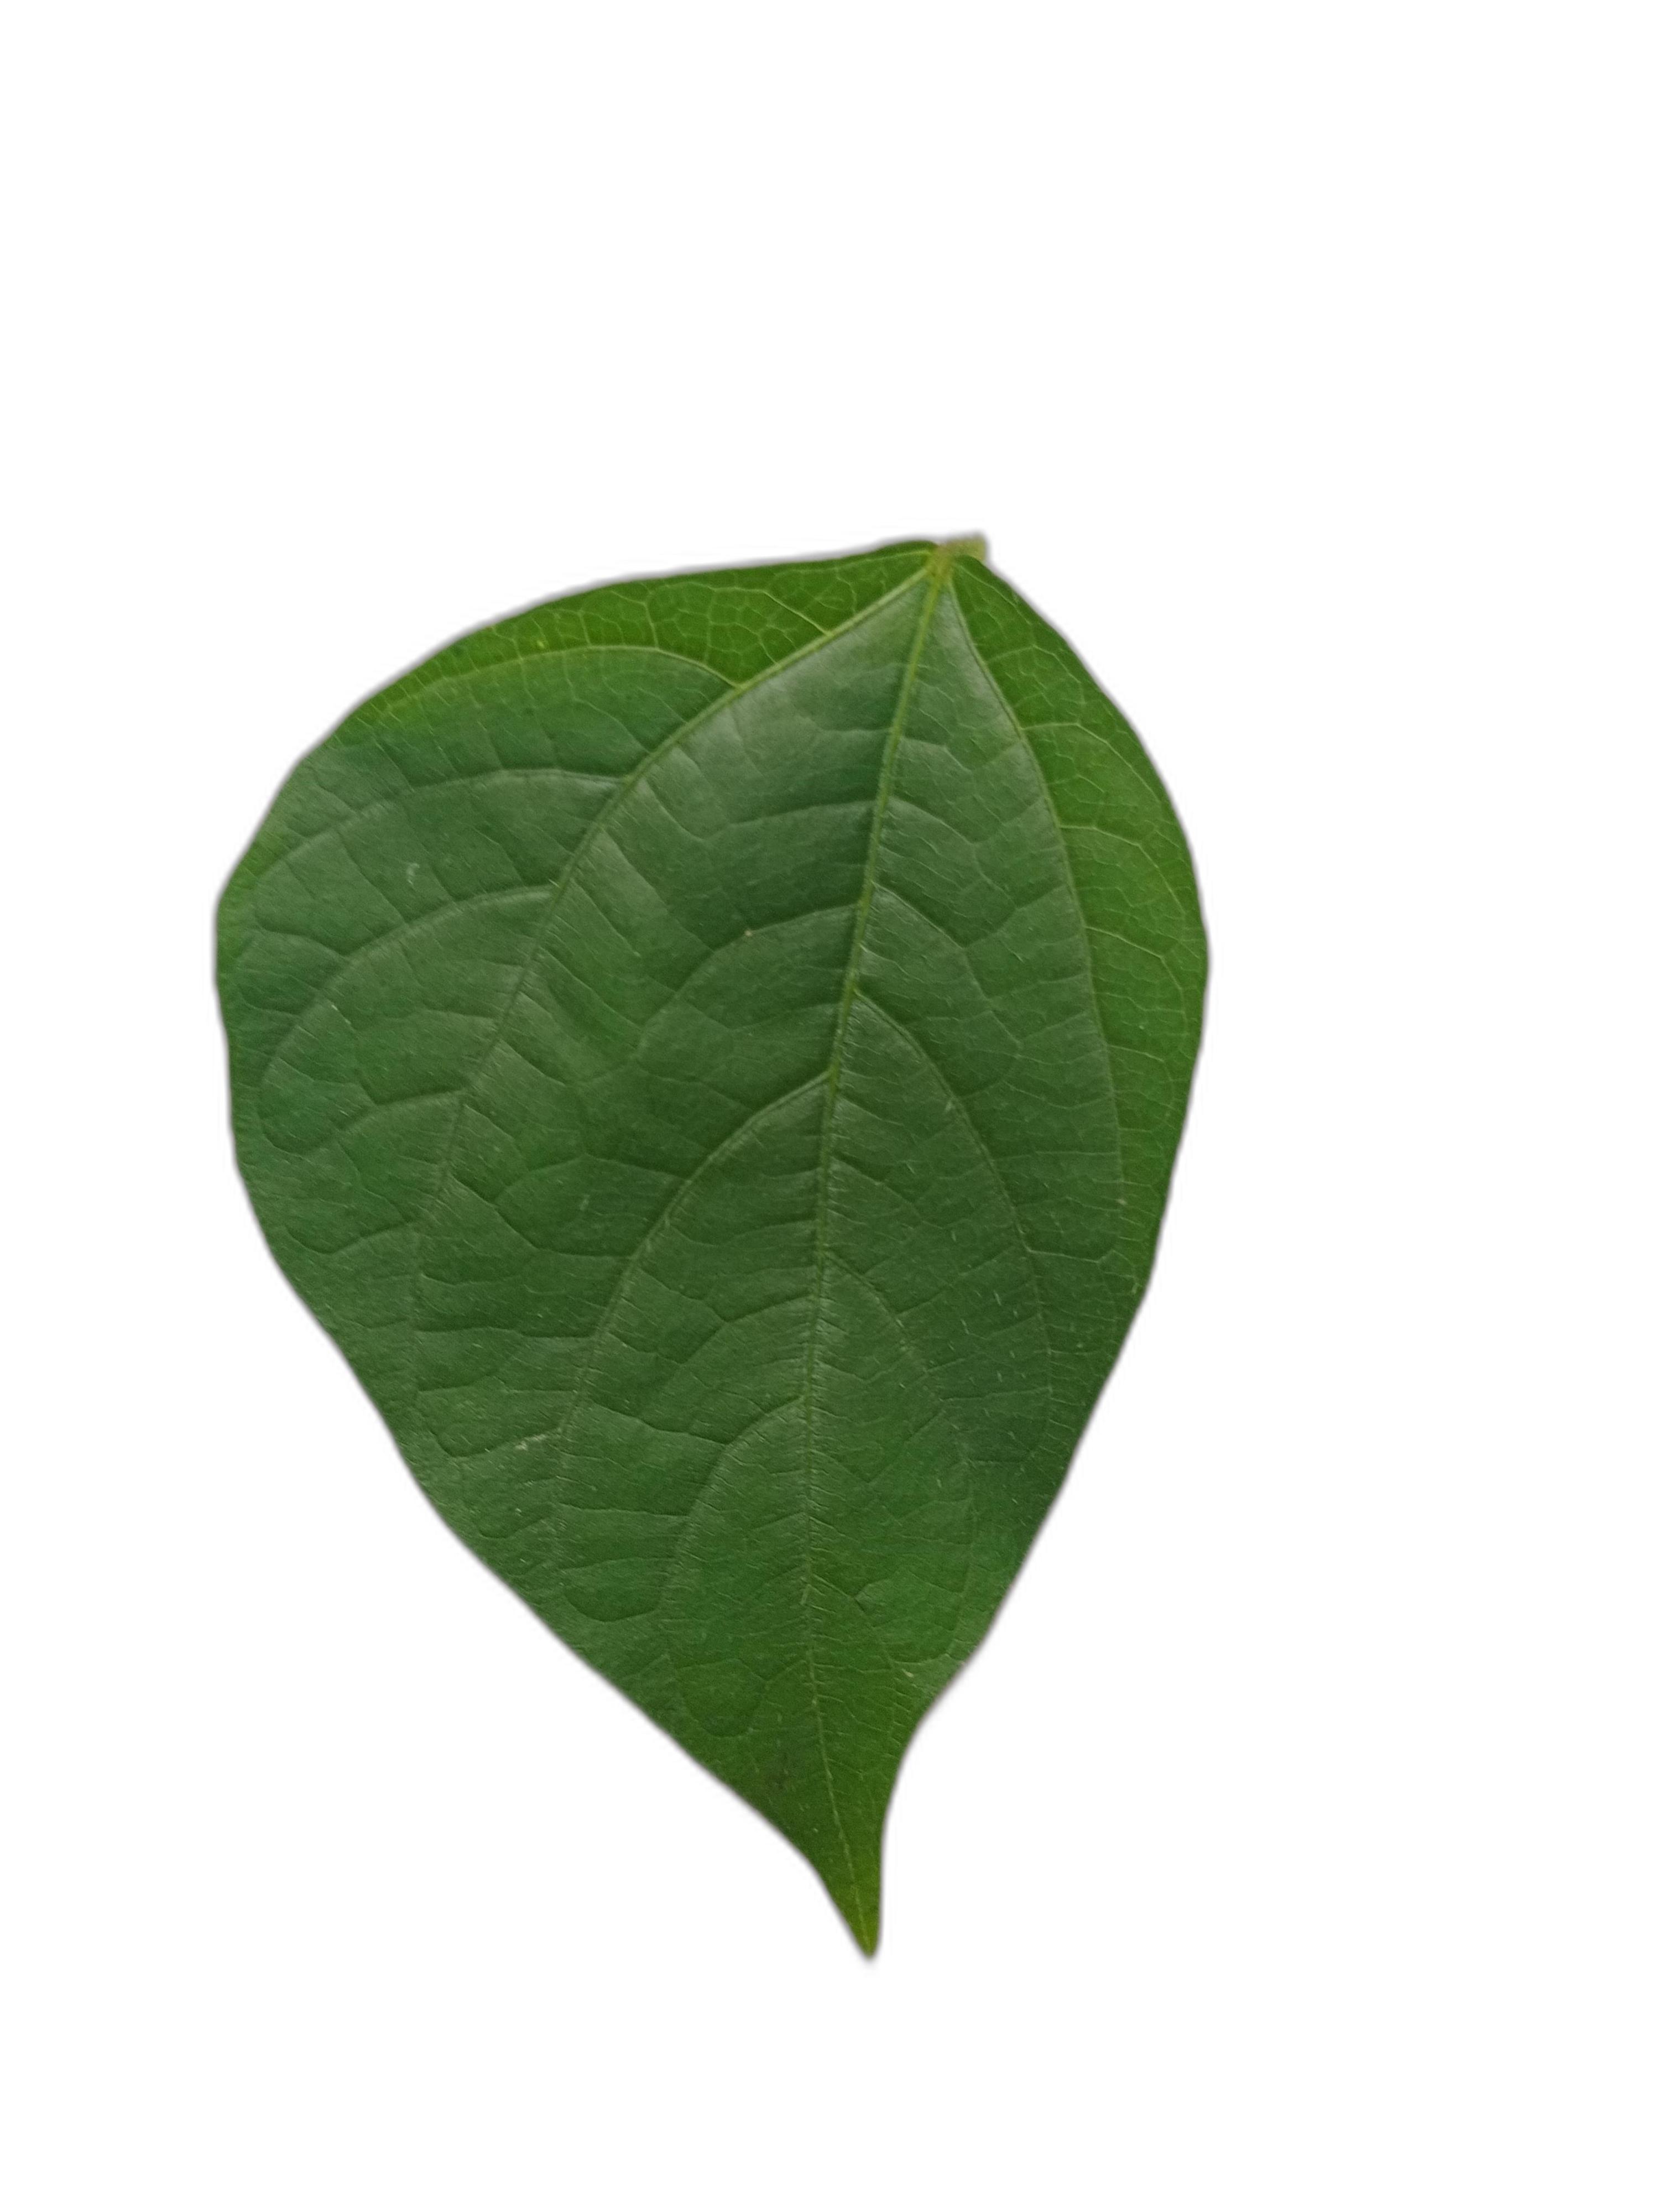
Label: Healthy